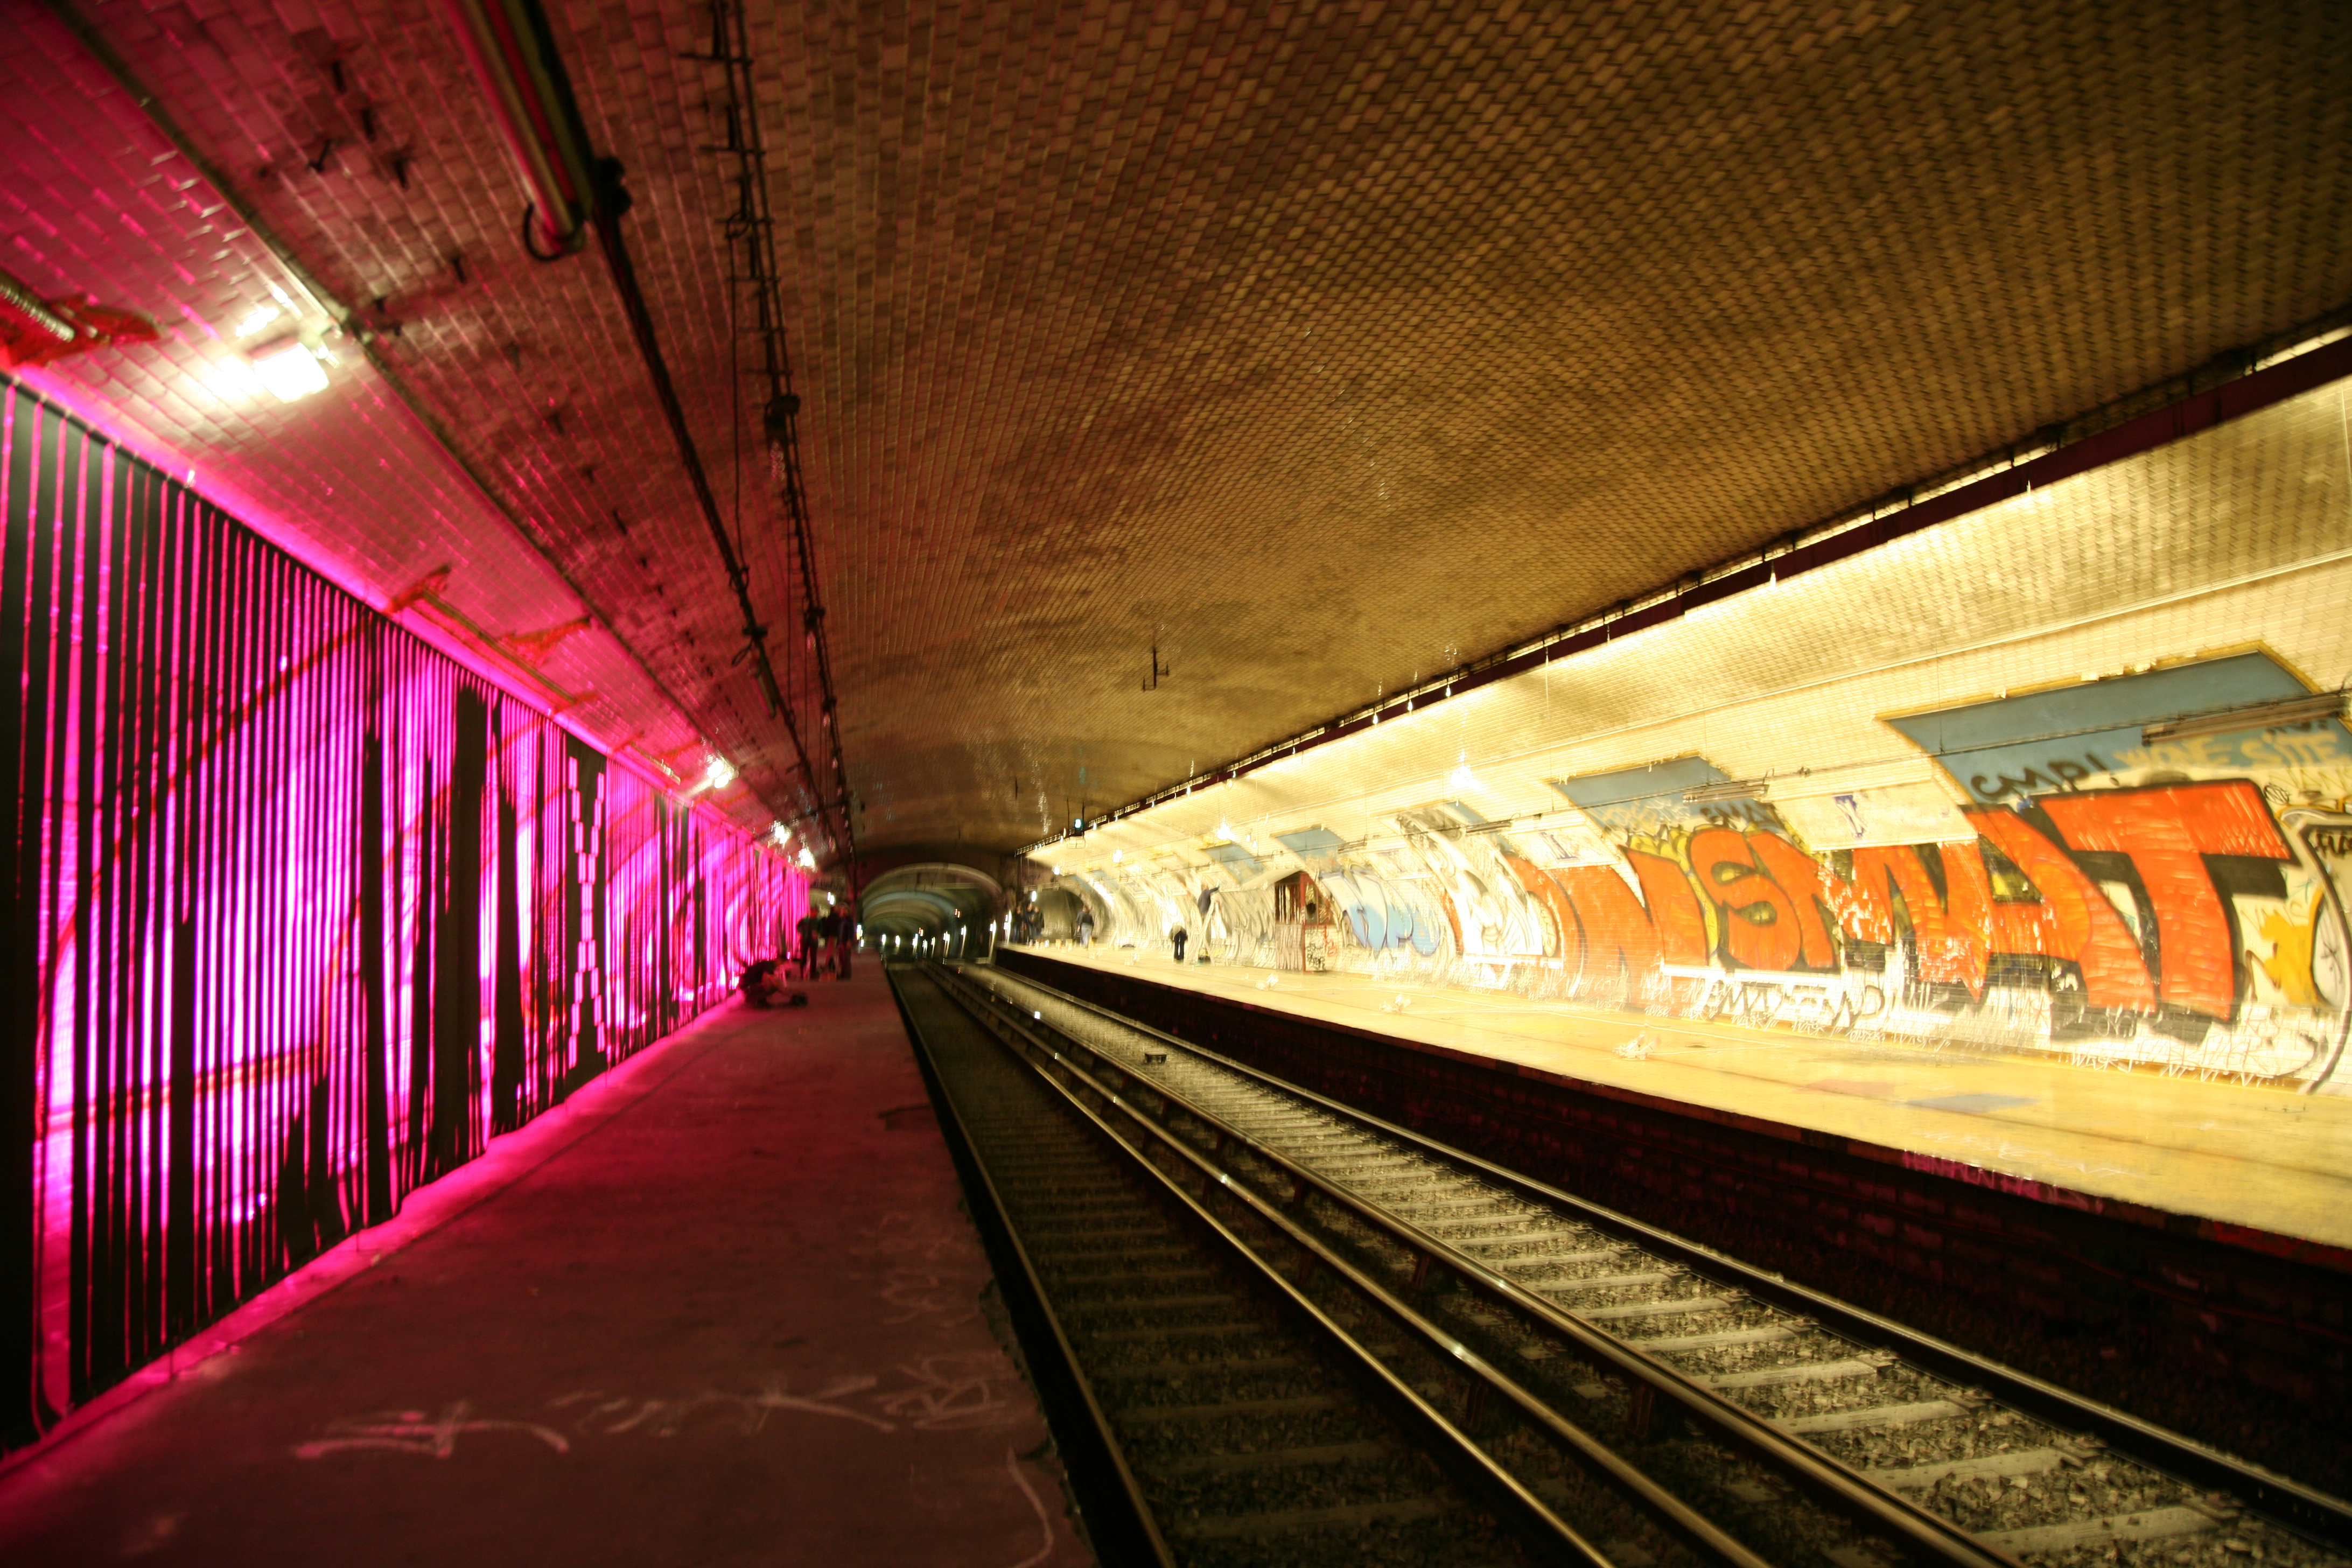
light, night, paris, tunnel, subway, metro, transport, platform, graffiti, public transport, metro station, art, tag, bnf, hell, installation, x, ratp, enfer, croixrouge, calbum, laurentungerer, biblioth quenationaledefrance, rapid transit